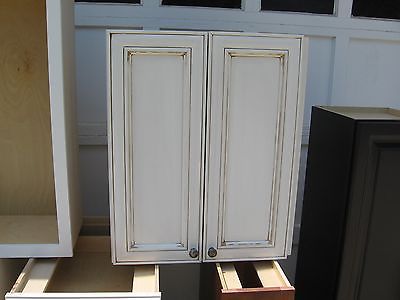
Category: cabinet